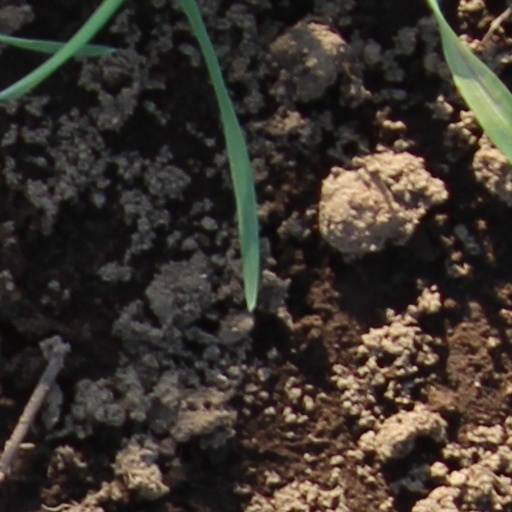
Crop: wheat